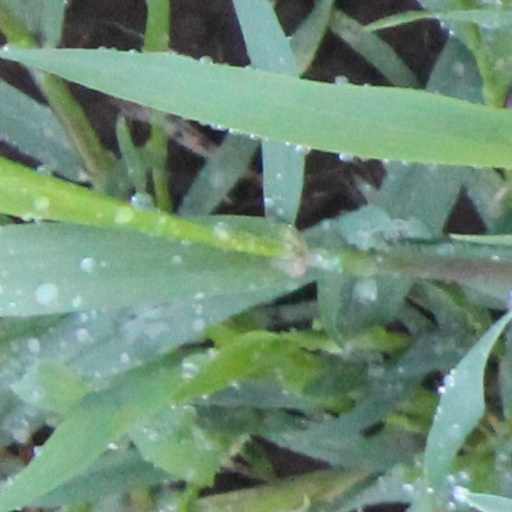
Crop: wheat